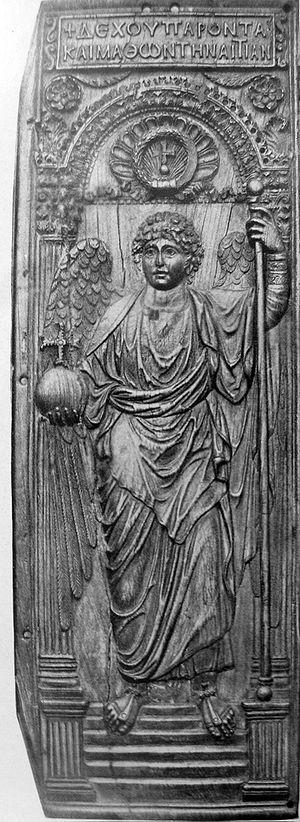
L'Antiquité tardive est une période charnière dans tous les domaines et la production d'objets en ivoire en est un témoin principal. Apparaissent alors de profonds changements politiques, religieux et économiques qui influenceront définitivement l'art de l'ivoire.